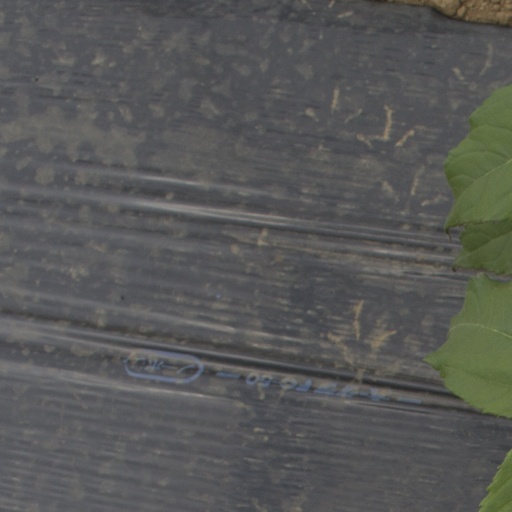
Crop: Jerusalem artichoke